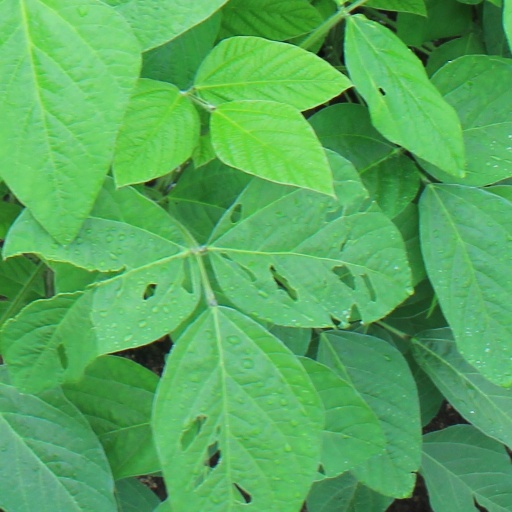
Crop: soybean